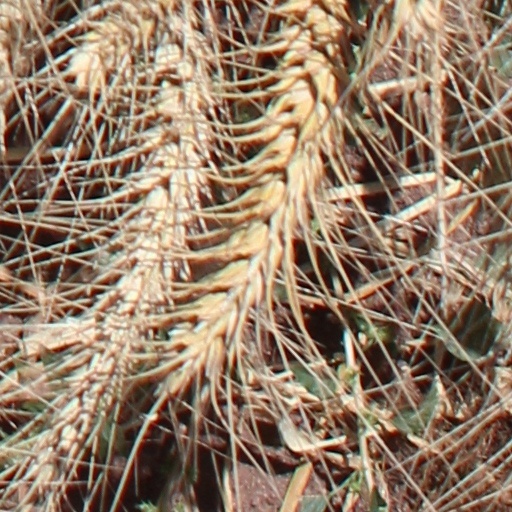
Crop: wheat